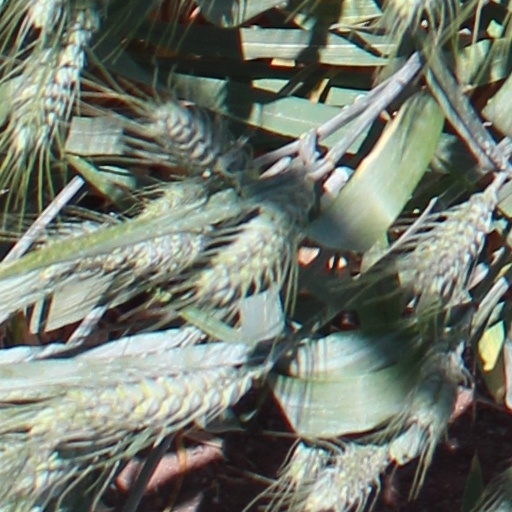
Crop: wheat